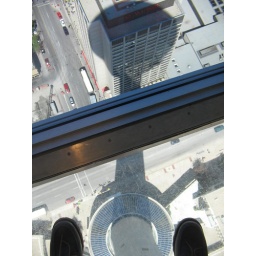
Calgary tower glass standing platform, from above